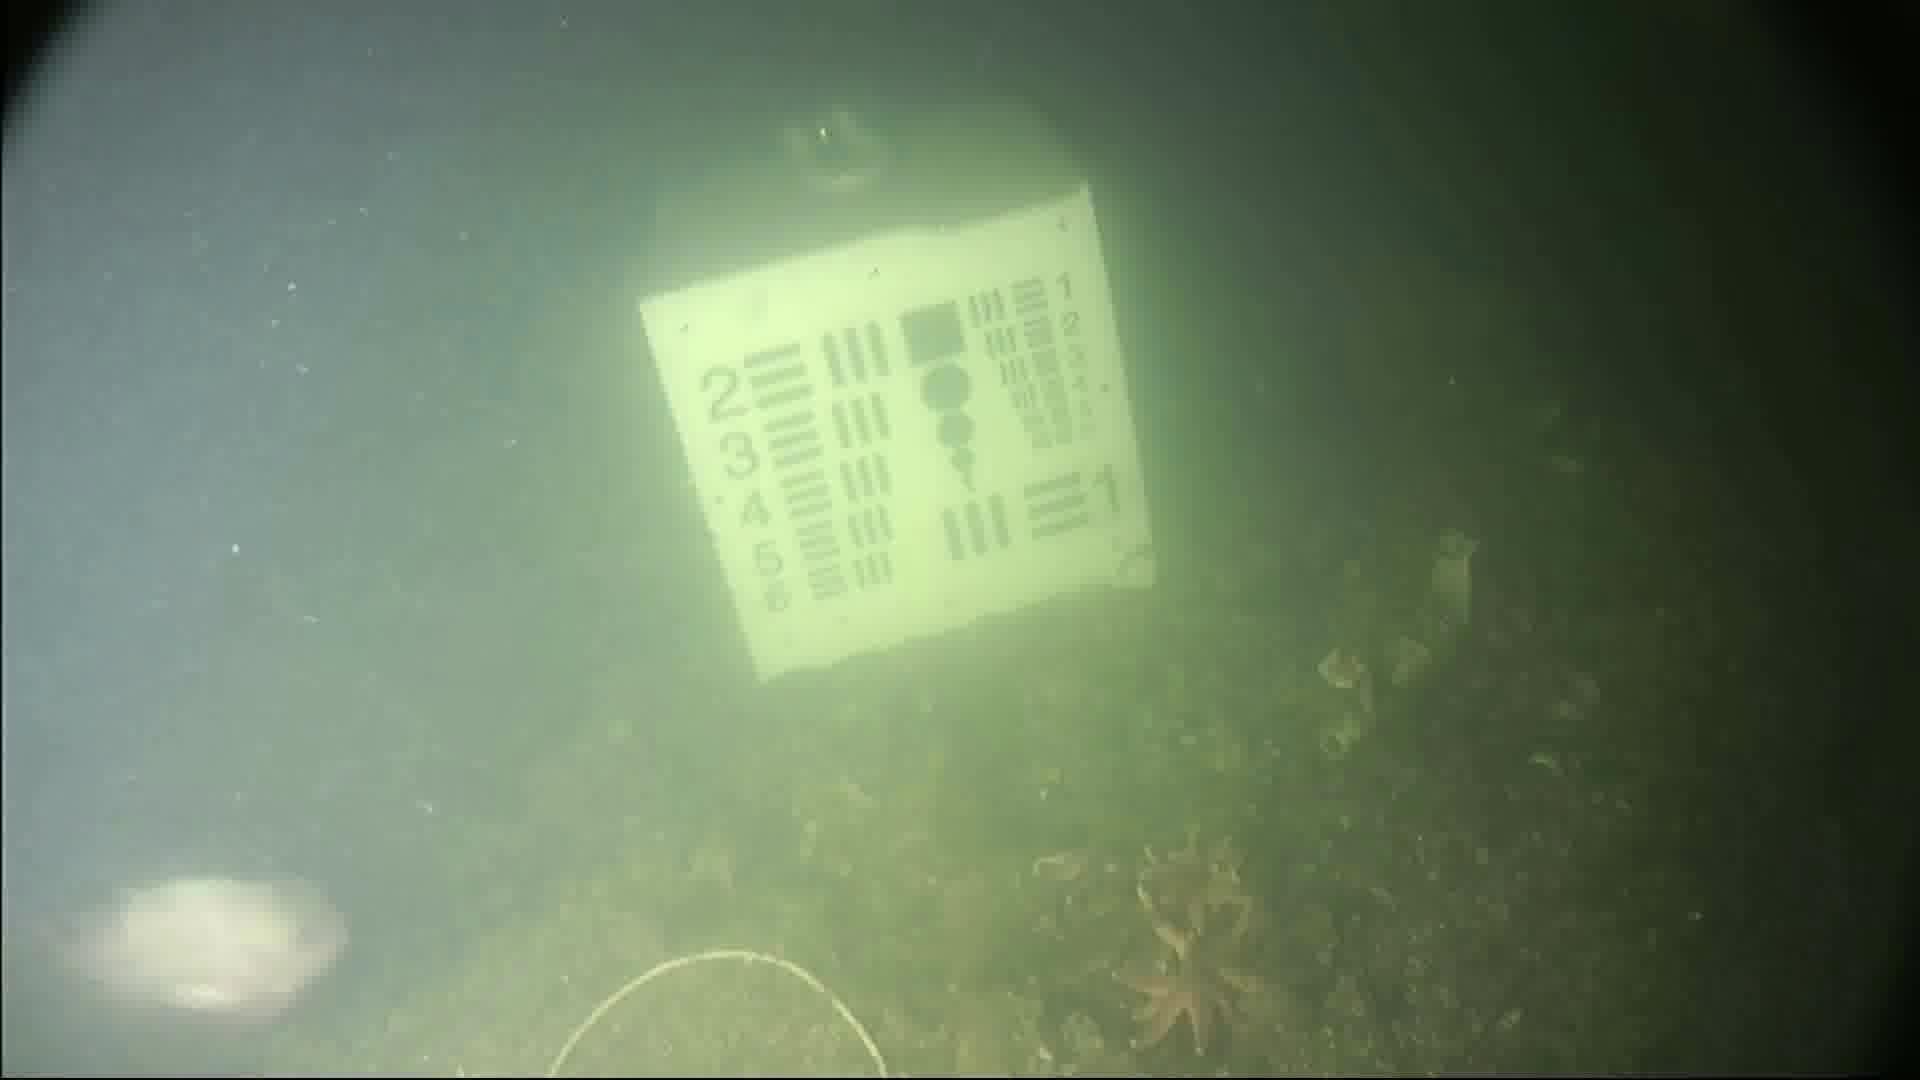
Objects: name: starfish
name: fish